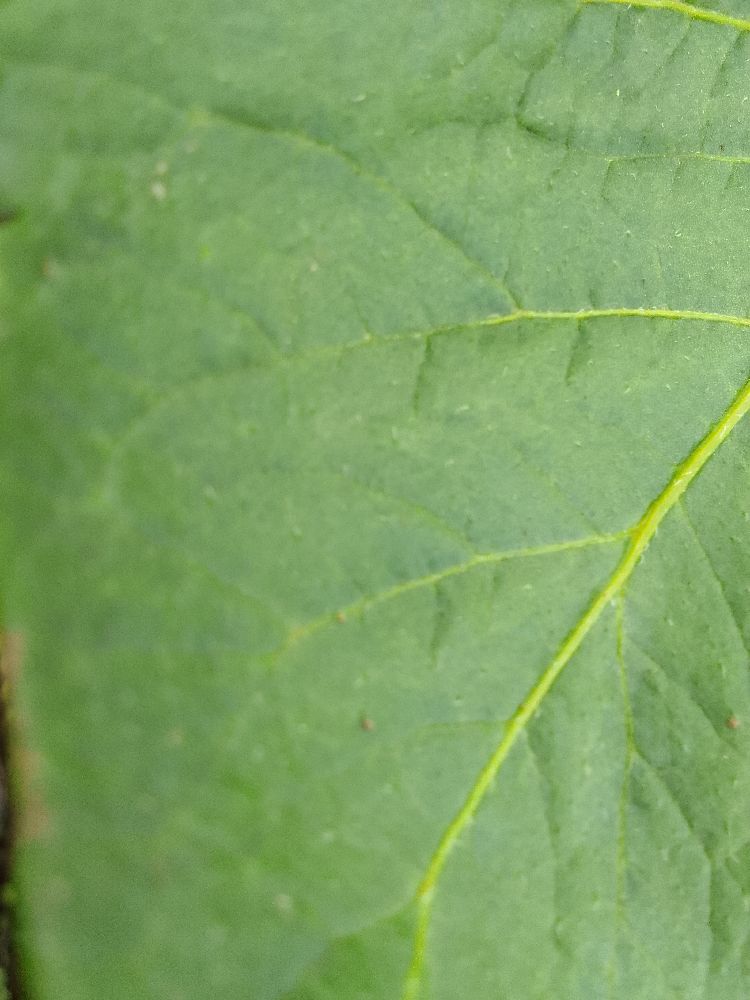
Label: Healthy